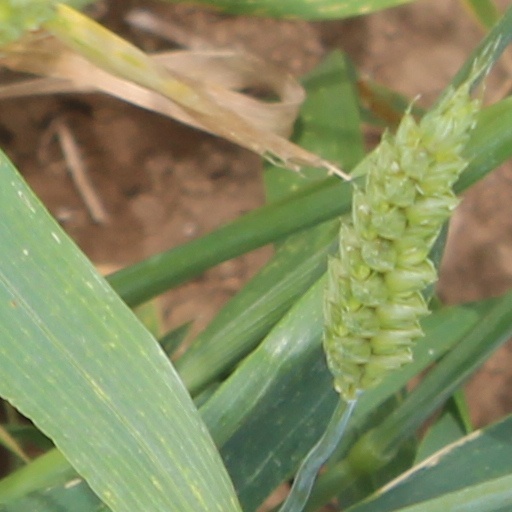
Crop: wheat